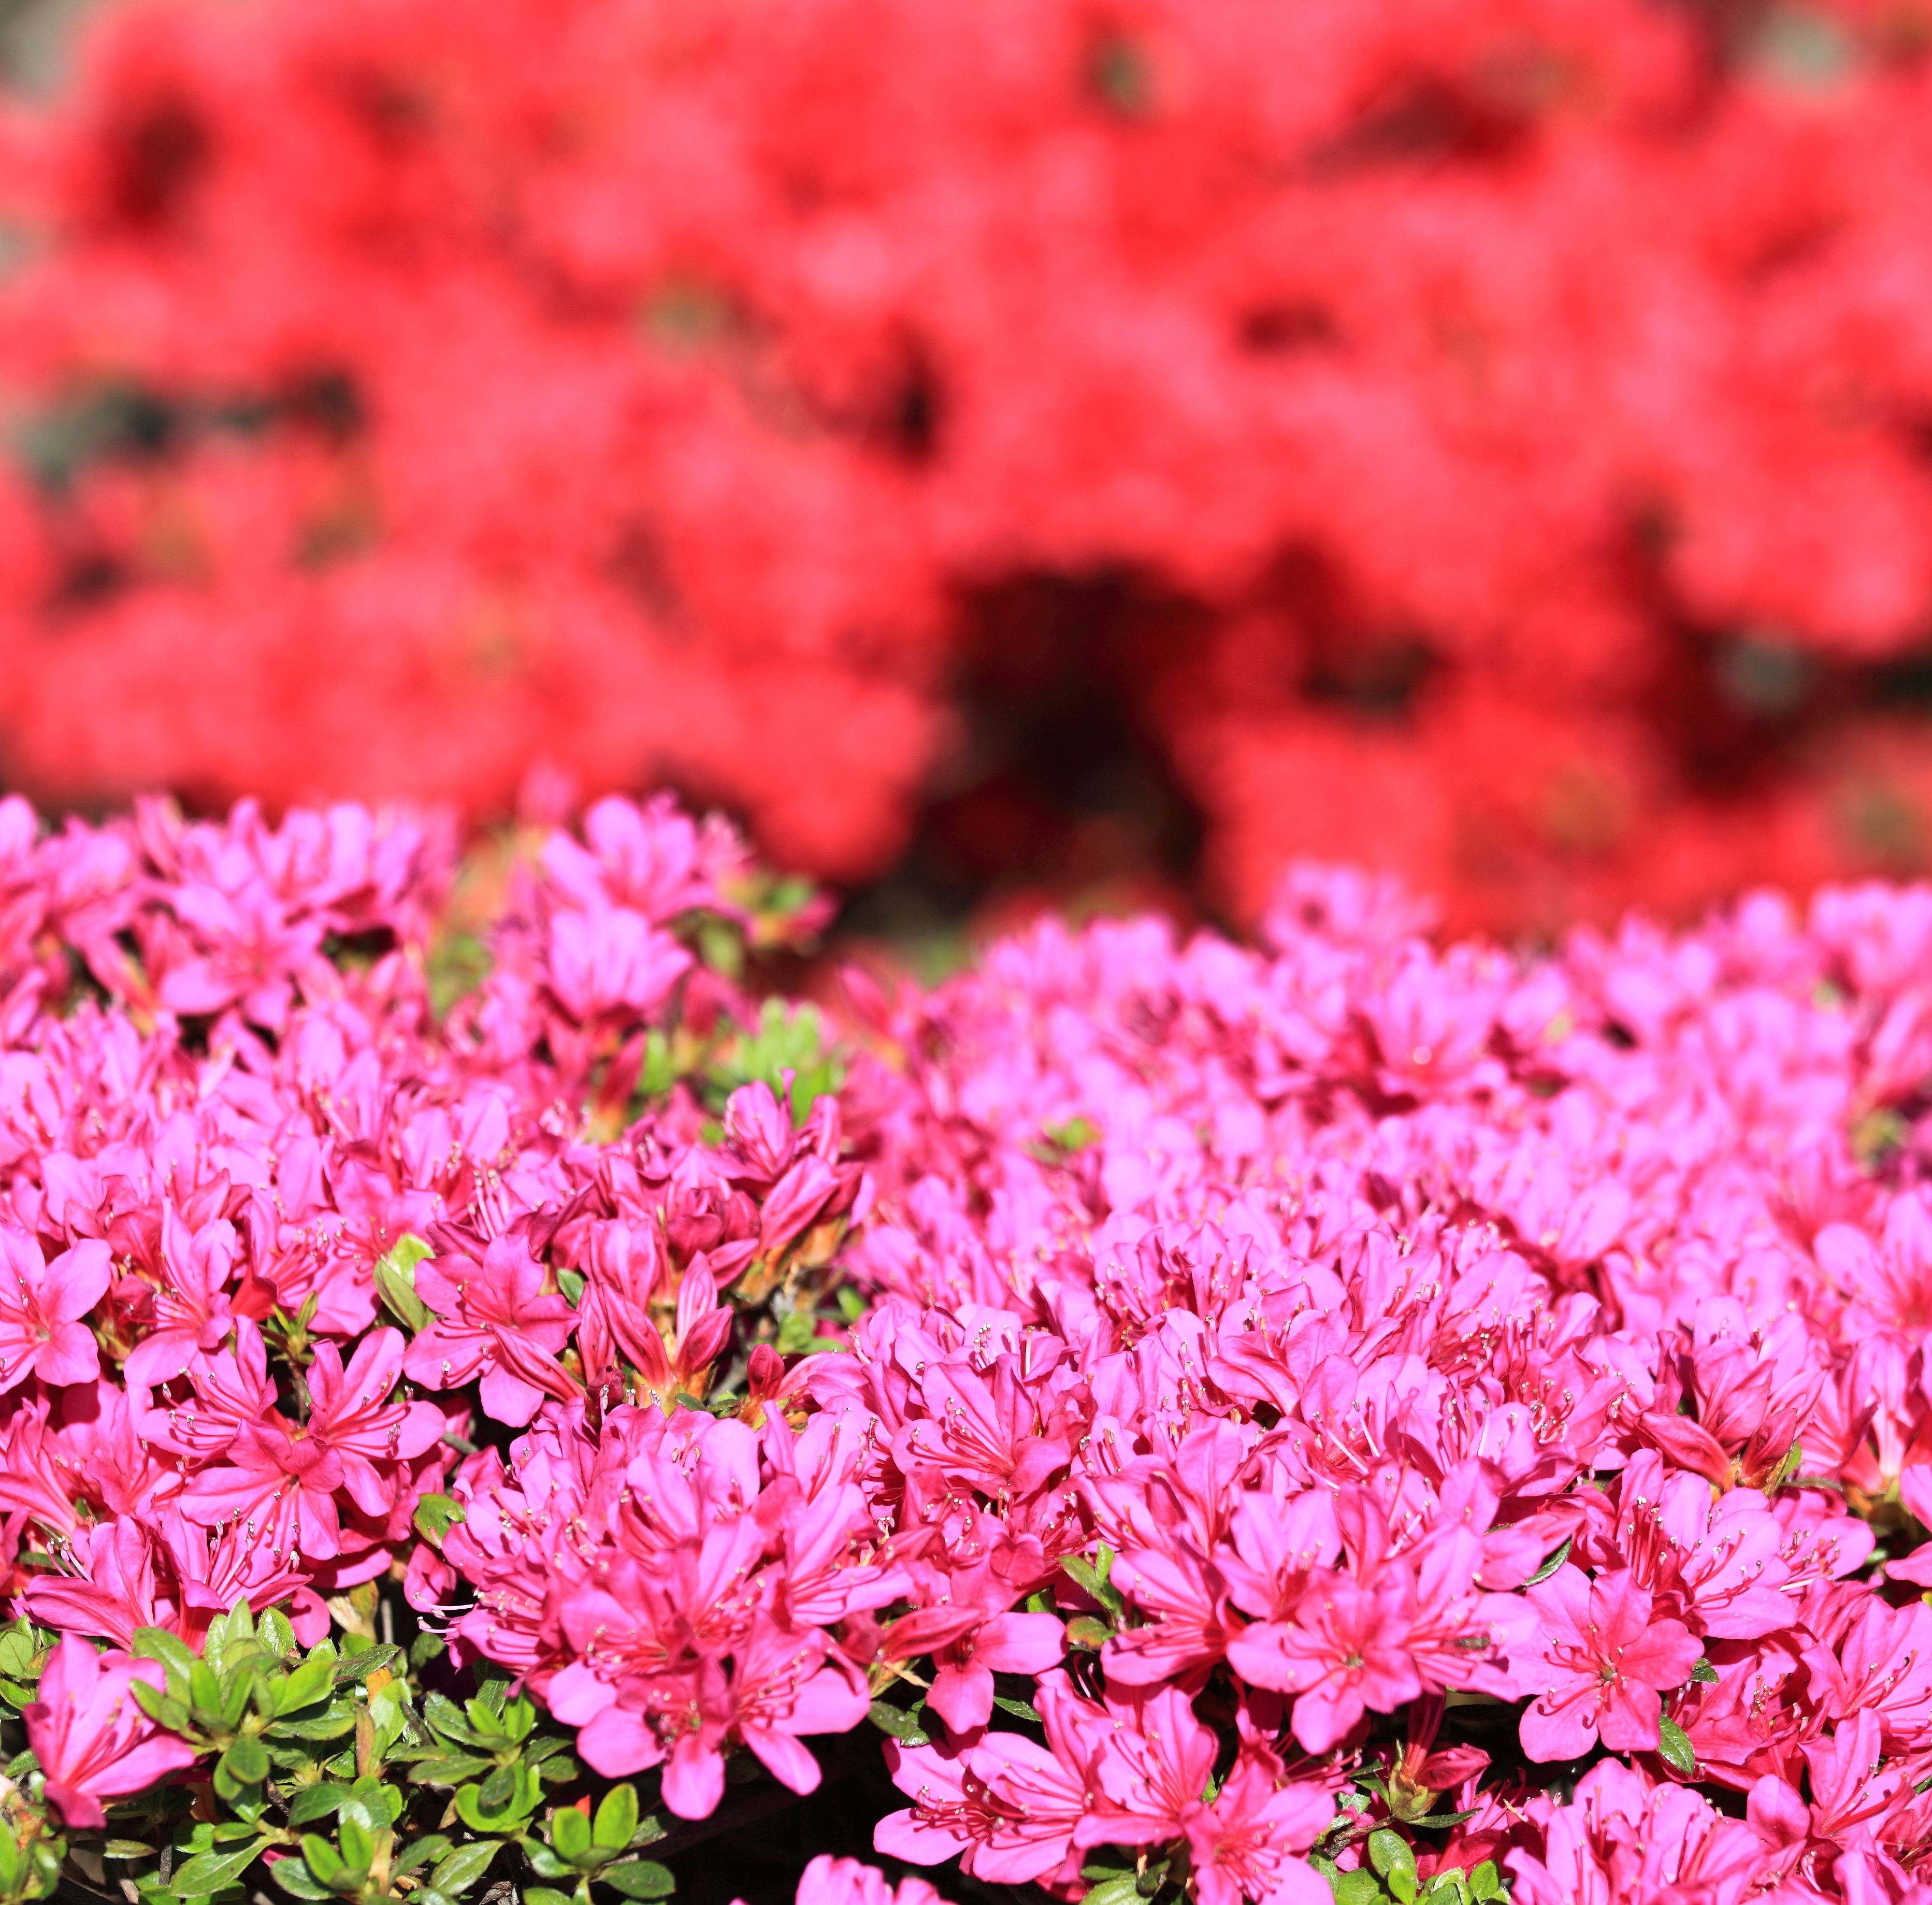
blossom, plant, flower, petal, pattern, high, pink, flora, background, shrub, rhododendron, wallpaper, 5d, hires, markii, hi, res, resolution, azalea, canon70200f4l, macro photography, flowering plant, daisy family, annual plant, woody plant, land plant, chrysanths